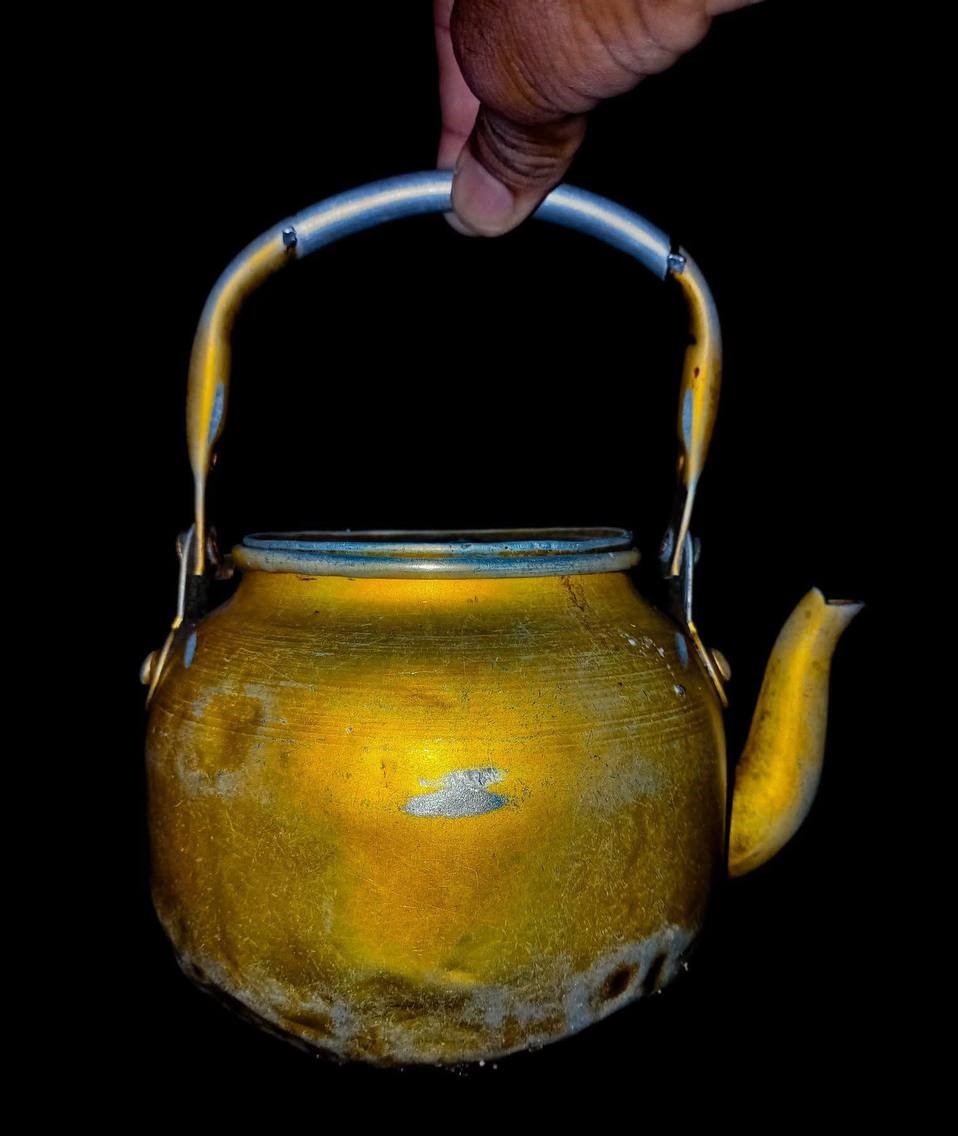
الوصف بالفصحى: إبريق شاي قديم باللون الأصفر
الوصف بالعامية السودانية: كفتيرة بتاعت شاي قديمة لونها أصفر
التصنيف: Local Culture & Objects